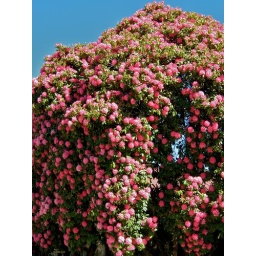
Beautiful tree in flower